Nau Cherrington

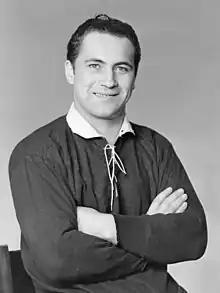

Nau Paora Cherrington (5 March 1924 – 26 June 1979) was a New Zealand rugby union player. A wing, Cherrington represented North Auckland at a provincial level, and was a member of the New Zealand national side, the All Blacks, from 1950 to 1951. He played seven matches for the All Blacks including one international.